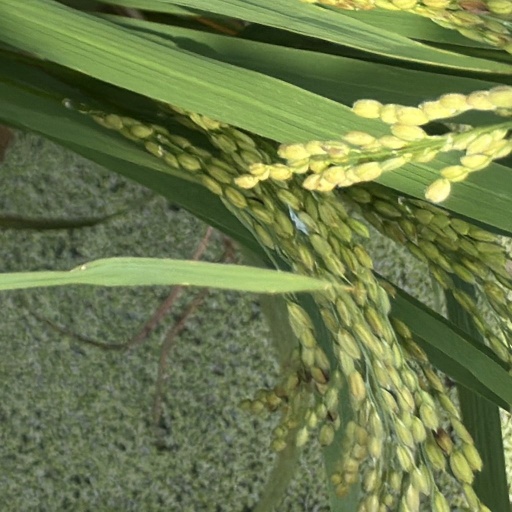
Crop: rice